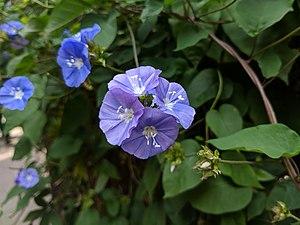
Jacquemontia est un genre de plantes de la famille des Convolvulaceae.